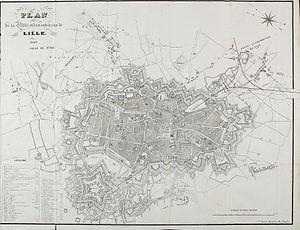
Plan de Lille et de ses Environs – 1847 -""Siège de 1708""-.Text Appearing Before Image - Chapter II
La rue des Poissonceaux est une rue de Lille, dans le Nord, en France. Il s'agit d'une rue du quartier du Vieux-Lille.